Shenzhen Reservoir

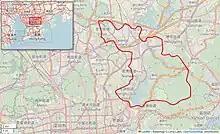
Drainage basin of the Shenzhen reservoir (<a href="https%3A//mghydro.com/watersheds/shared/4E947C.html">Interactive map

The reservoir borders Donghu Park and Fairy Lake Botanical Garden and drains the western slope of Mount Wutong. The reservoir discharges into Sham Chun River, the natural border between Hong Kong and Mainland China, together with the Sha Tau Kok River.